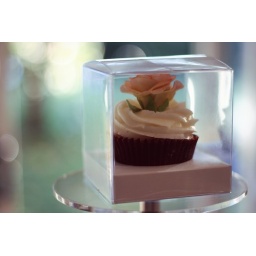
Complex rose cupcake in clear bonbonnierre box